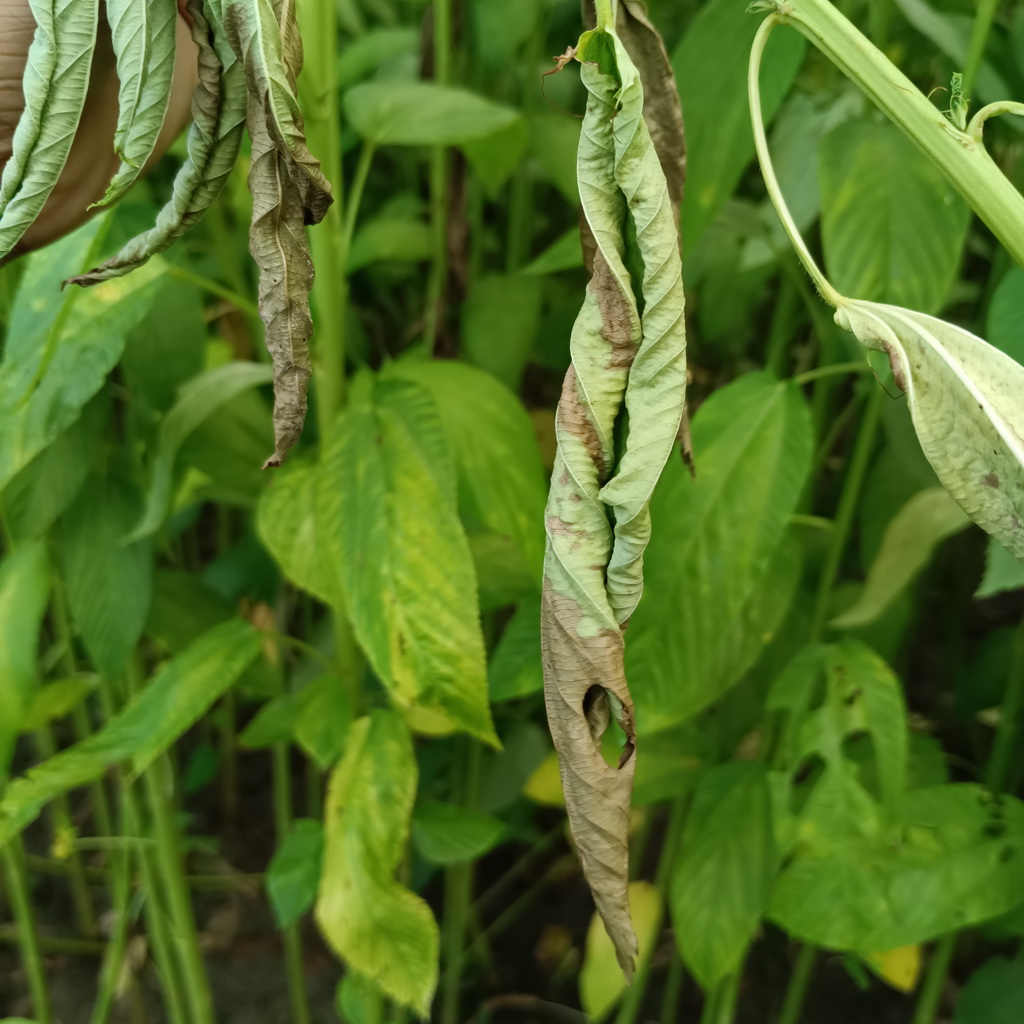
Label: Dieback